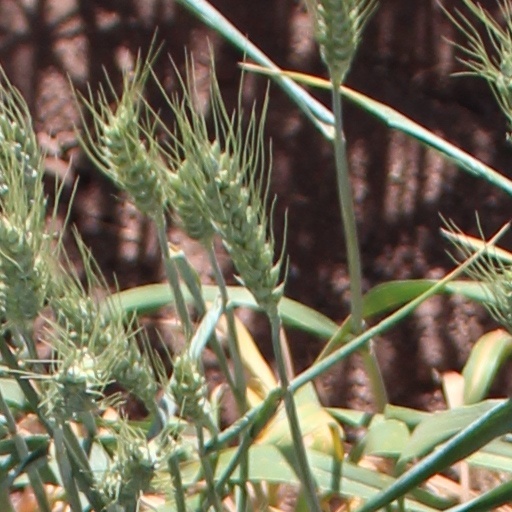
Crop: wheat